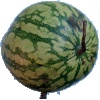
Label: Watermelon 1